Burg (Dillkr) Nord station

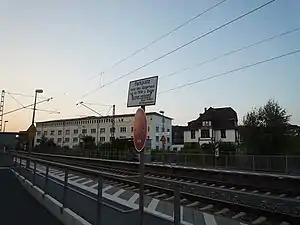
2013

Burg (Dillkr) Nord station is a railway station in the municipality of Burg, located in the Lahn-Dill-Kreis district in Hesse, Germany.